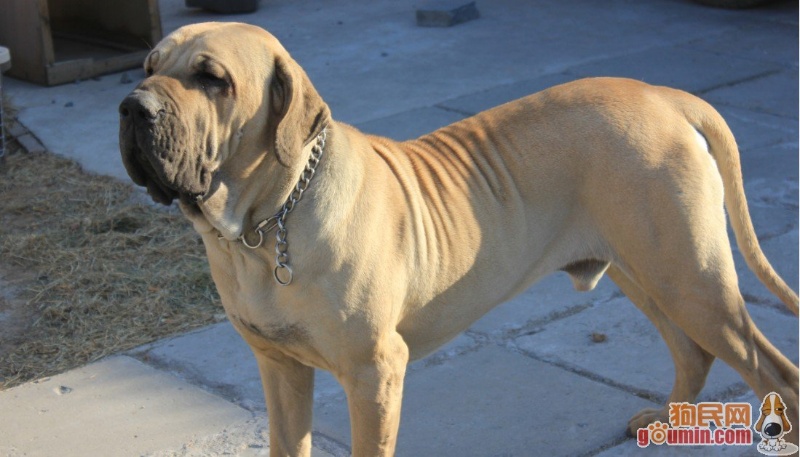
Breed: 220-n000032-Fila_Braziliero